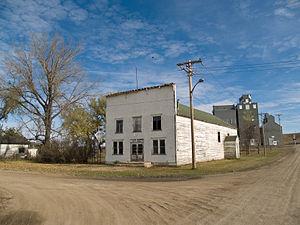
White Earth est une réserve indienne américaine située dans le Minnesota et regroupant des Ojibwés. Elle s'étend sur les comtés de Becker, Clearwater et Mahnomen.
La ville de White Earth est située dans le comté de Mountrail, dans l’État du Dakota du Nord, aux États-Unis. Sa population s’élevait à 80 habitants lors du recensement de 2010, estimée à 90 habitants en 2016.